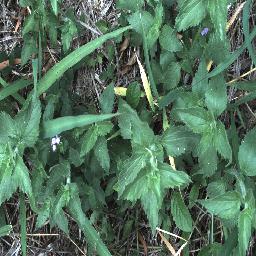
Label: siam_weed